History of the Jews in China

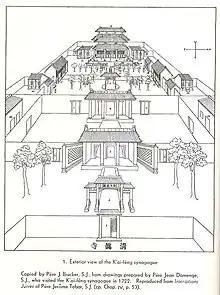
Bird's eye view of the synagogue of Kaifeng.

According to an oral tradition, the first Jews immigrated to China through Persia after the Roman Emperor Titus's capture of Jerusalem in 70 CE. A large number of Jews emigrated from Persia during the reign of Emperor Ming of Han (58–75 CE). Writing in 1900, Father Joseph Brucker hypothesized that Jews came to China from India by a sea route in ancient times.